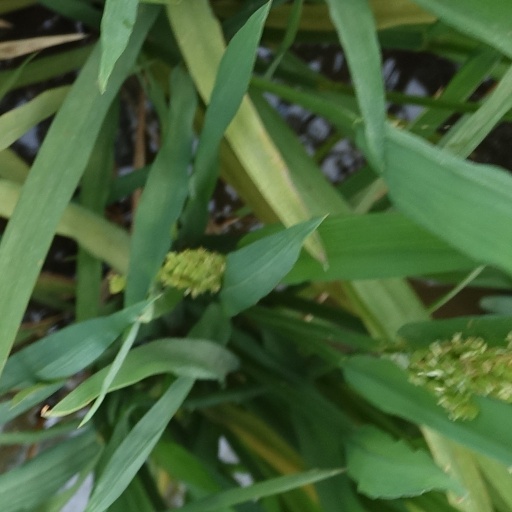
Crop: rice